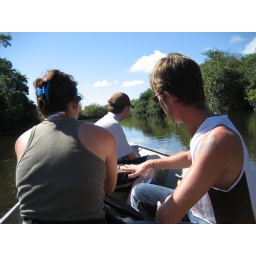
We venture out in the baking hot tin-can boat to fish for Pirhana.